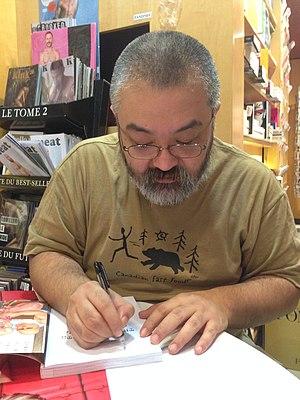
Photo du mangaka Gengoroh Tagame lors de sa séance de dédicace à la librairie ""Les Mots à la Bouche"", à Paris"
Gengoroh Tagame est un artiste et mangaka japonais né le 3 février 1964.